Christopher Heseltine

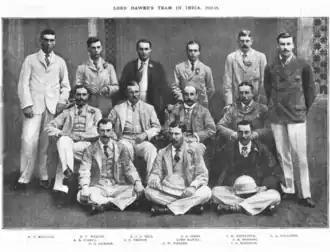
Heseltine pictured, top-row, second from the right, in the team photo for Lord Hawke's touring XI to Ceylon and India in 1892–93

From November 1892 to February 1893, Heseltine toured Ceylon and India with Lord Hawke's XI, making four first-class appearances during the tour. These saw him play twice against the Parsees and once each against Bombay and All-India. He had success on the tour, taking 13 wickets on one occasion in a minor match against the Madras Natives. Following the end of the tour, Heseltine and Lord Hawke explored Nepal and intended to partake in some shooting. It would not be until May 1894 that his next appearances in first-class cricket came, with Heseltine making two appearances for the MCC against Derbyshire and Kent, following that up a year later by making five appearances for the MCC, in addition to making his debut for Hampshire in the 1895 County Championship against Somerset at Taunton, having played for the county since 1891, when they held second-class status.